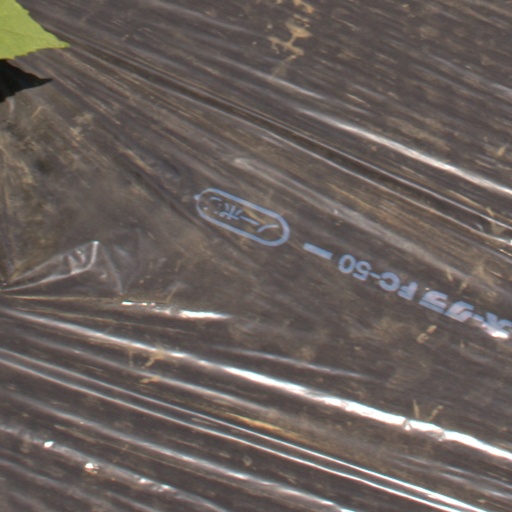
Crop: Jerusalem artichoke